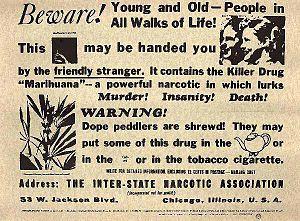
Le chanvre est une des premières plantes domestiquées par l'homme, au Néolithique, probablement en Asie. Il a ensuite accompagné migrations et conquêtes pour se répandre sur tous les continents.